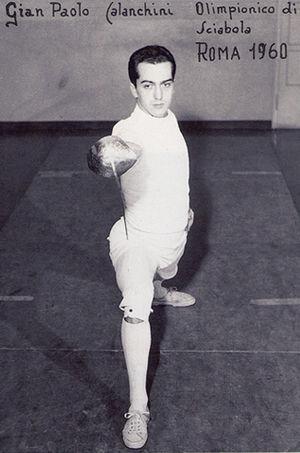
Giampaolo Calanchini est un sabreur italien.